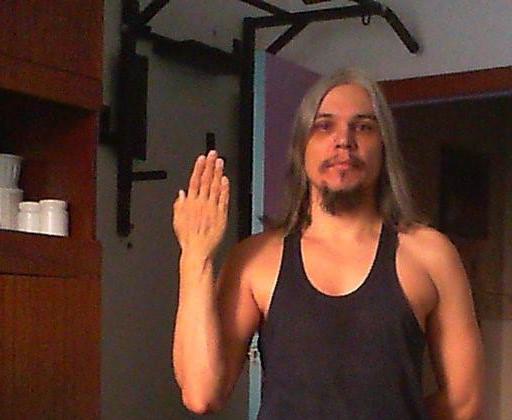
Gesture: stop_inverted